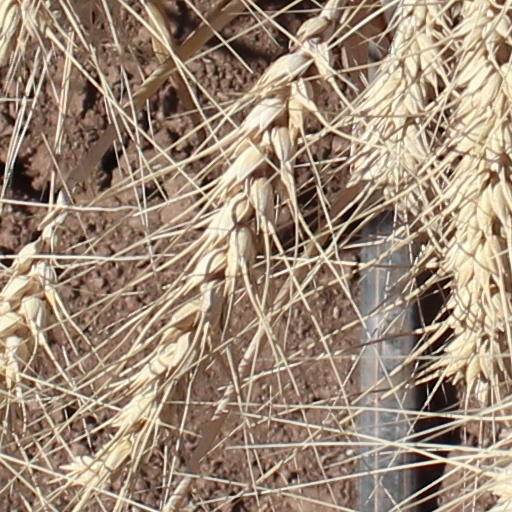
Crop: wheat